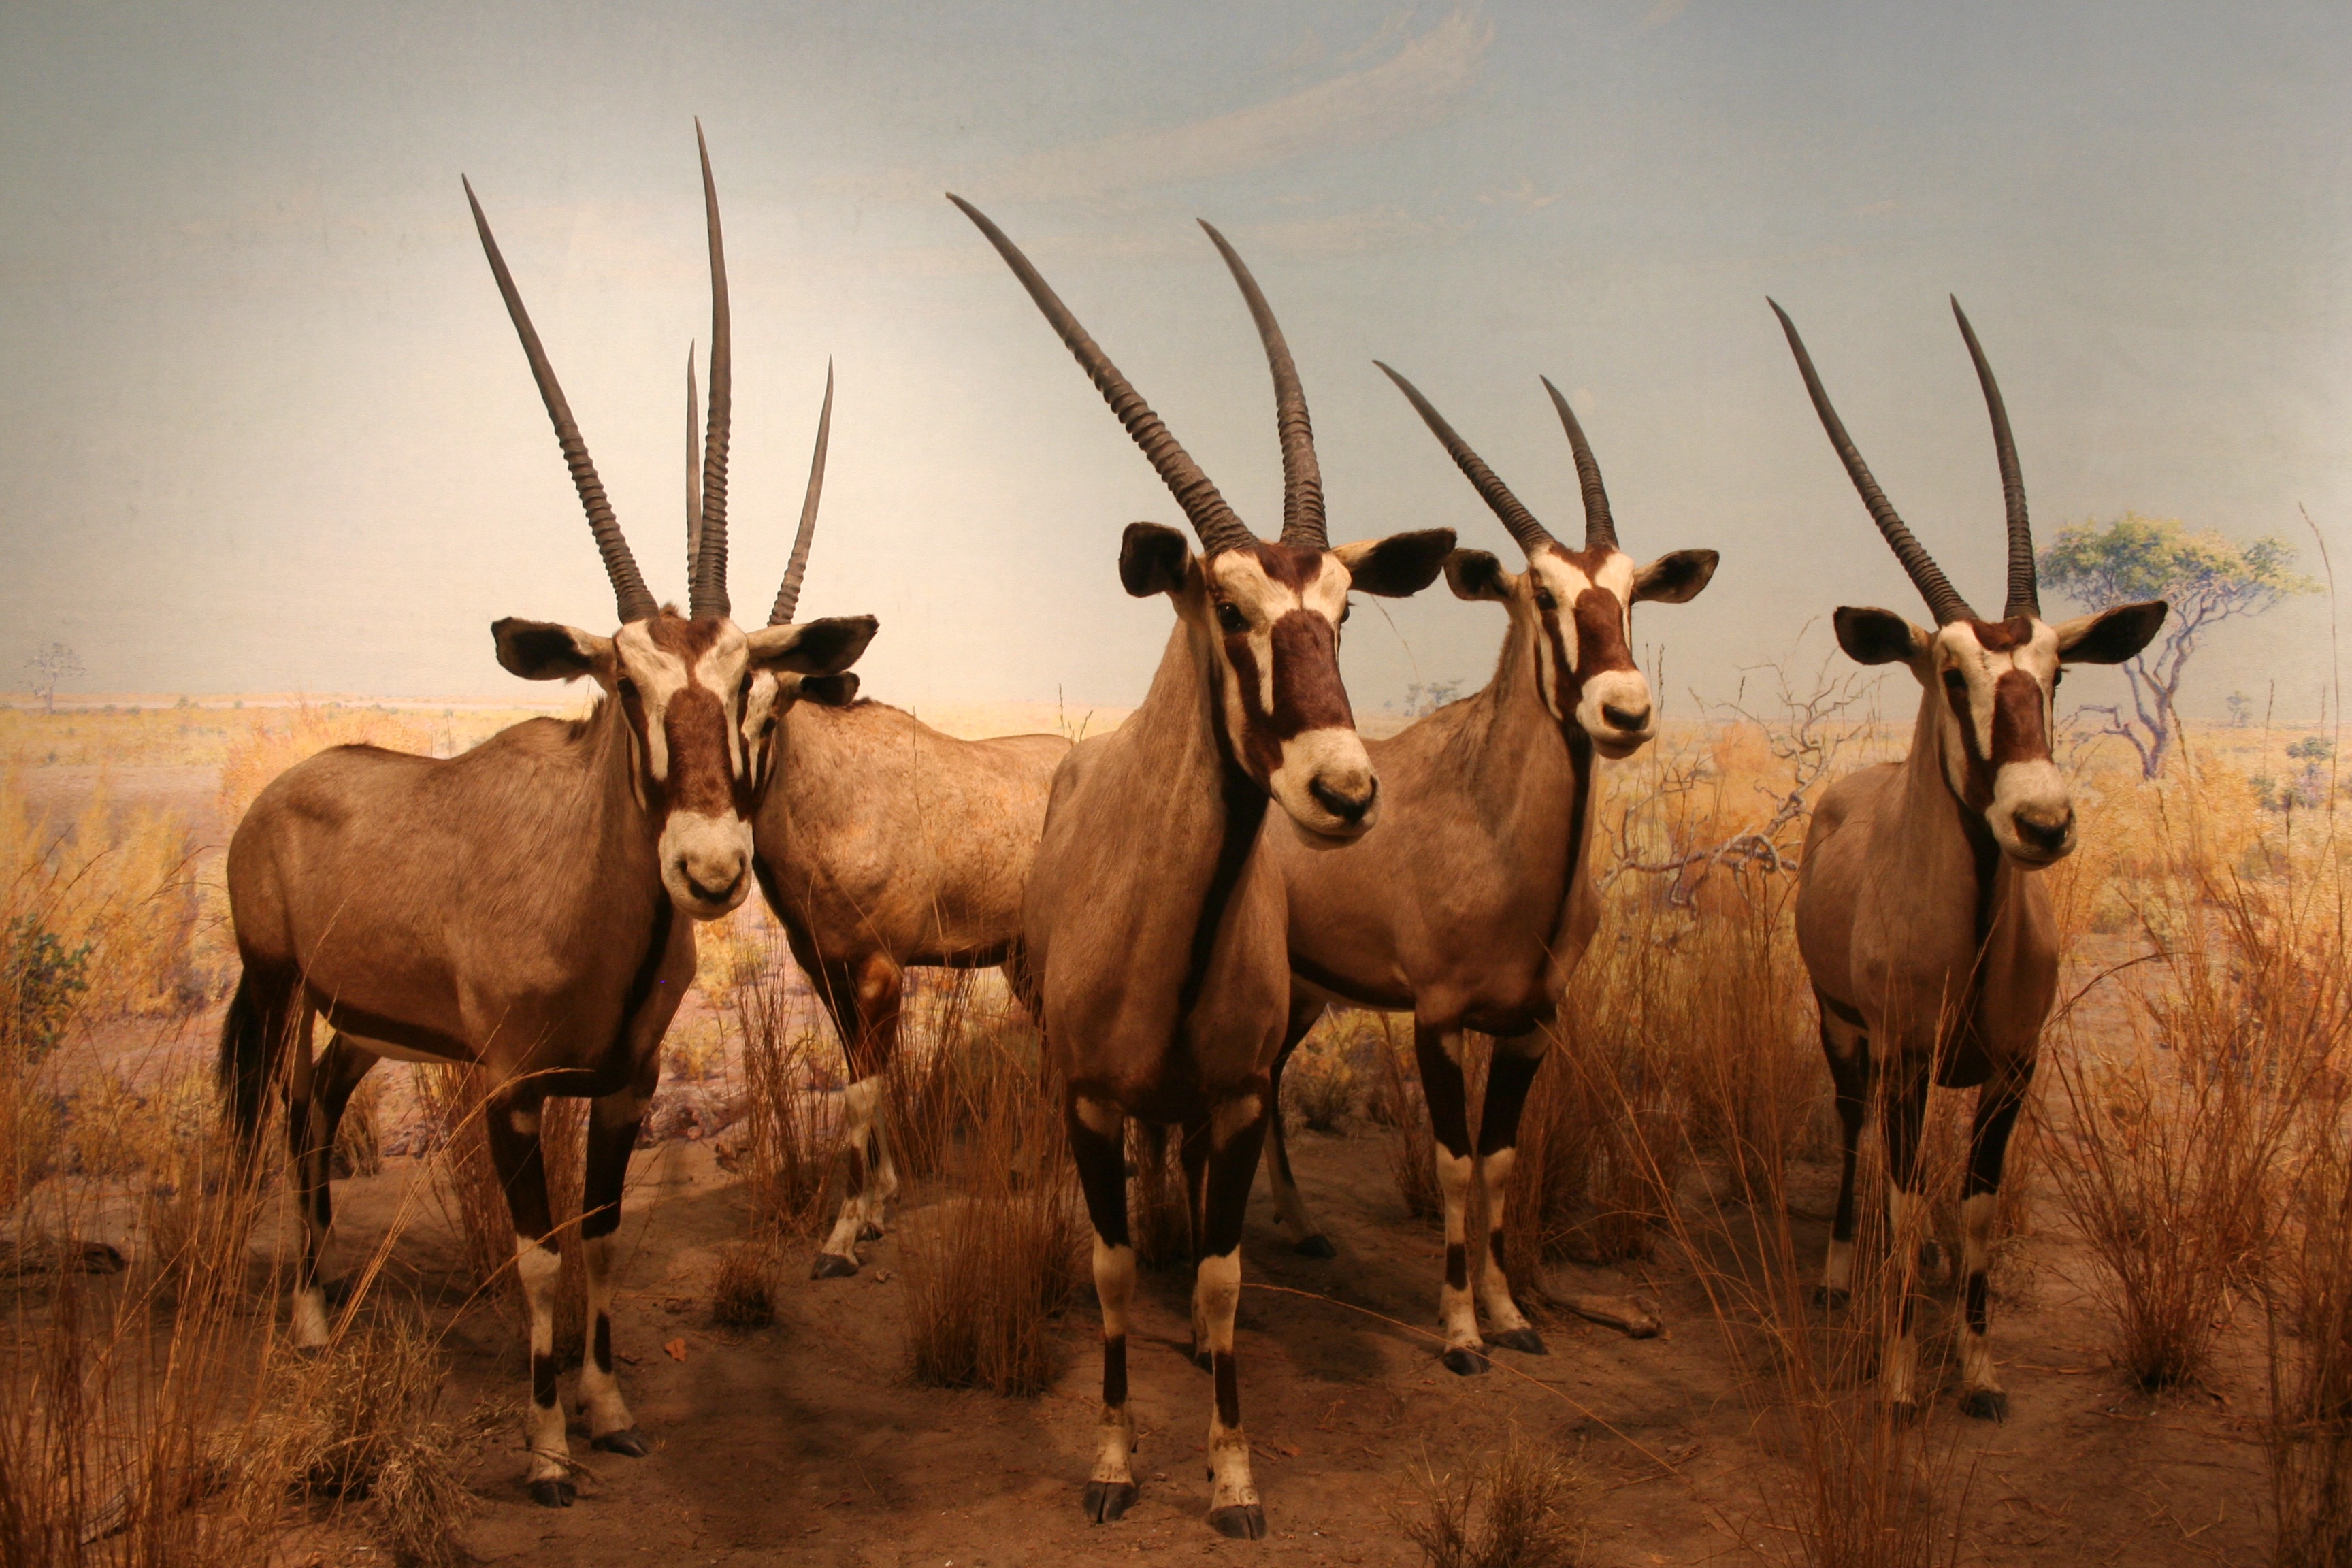
nature, animal, wildlife, zoo, horn, herd, mammal, close, fauna, savanna, antelope, vertebrate, impala, kudu, chamois, springbok, oryx, gemsbok, hartebeest